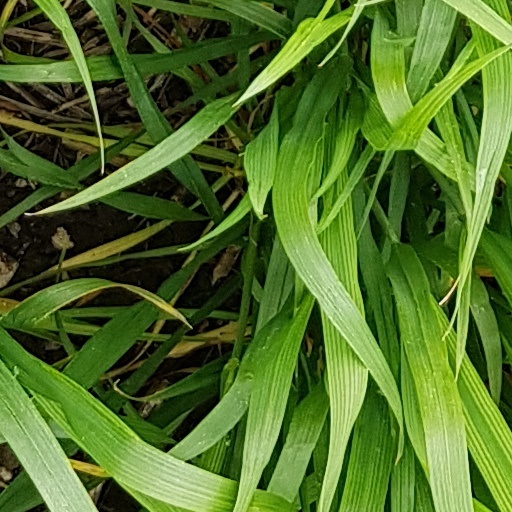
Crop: wheat